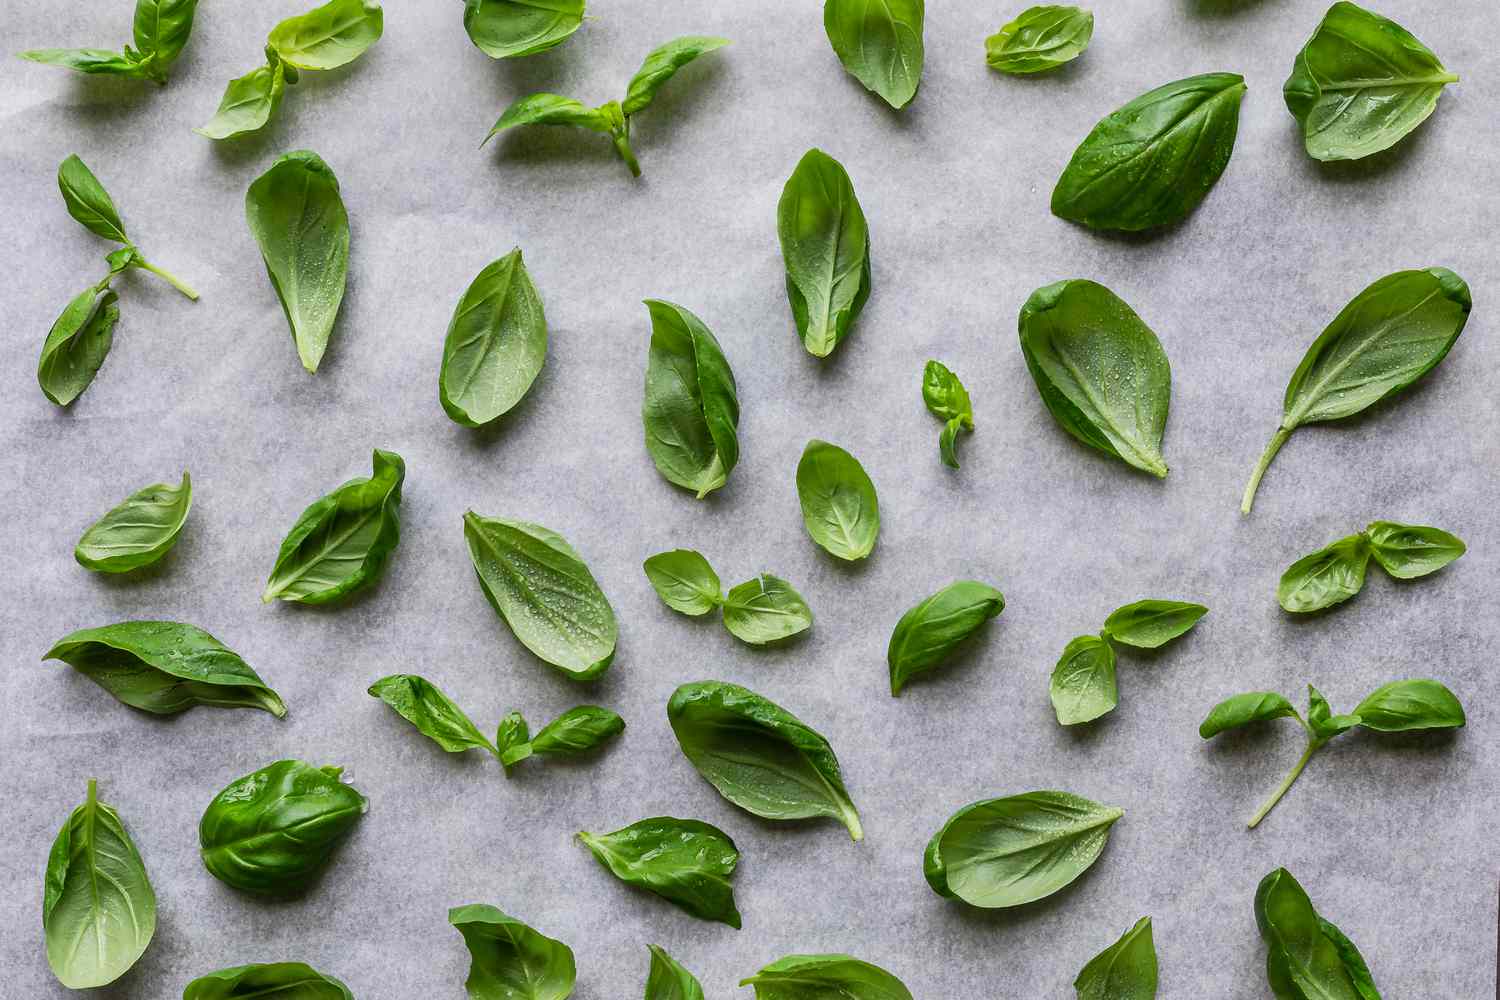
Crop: unknown
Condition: basil